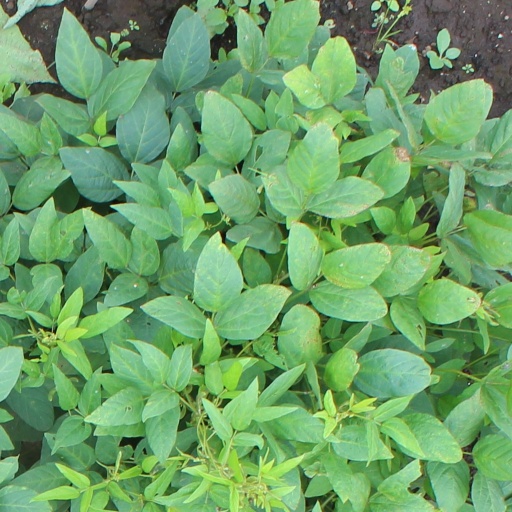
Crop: soybean